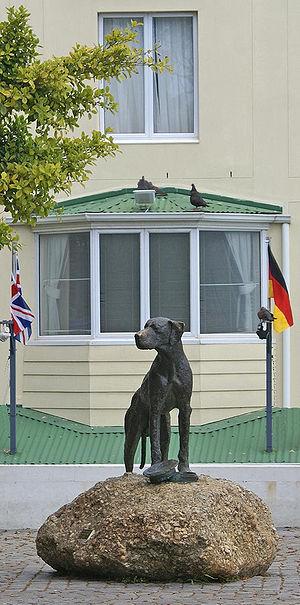
Simon's Town, est une ville et une base navale située en Afrique du Sud dans la province du Cap-Occidental. Baptisée en l'honneur du gouverneur Simon van der Stel, elle est juchée sur les rives de False Bay, au sud-est du Cap au bord de l'océan Atlantique.